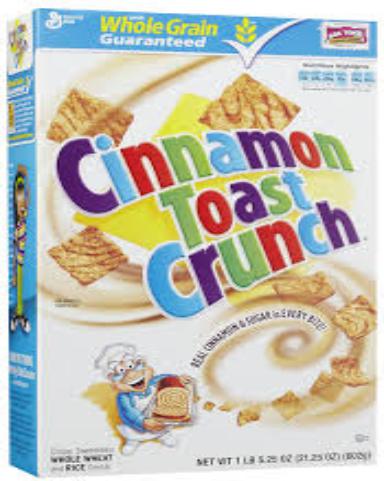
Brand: Cinnamon Toast Crunch
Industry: Food